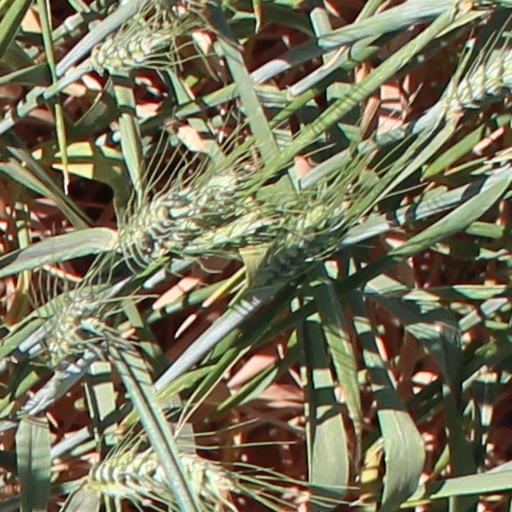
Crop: wheat